Alexander Hamilton (biography)

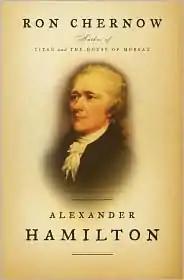

Alexander Hamilton is a 2004 biography of American statesman Alexander Hamilton, written by biographer Ron Chernow. Hamilton, one of the Founding Fathers of the United States, was an instrumental promoter of the U.S. Constitution, founder of the nation's financial system, and its first Secretary of the Treasury.